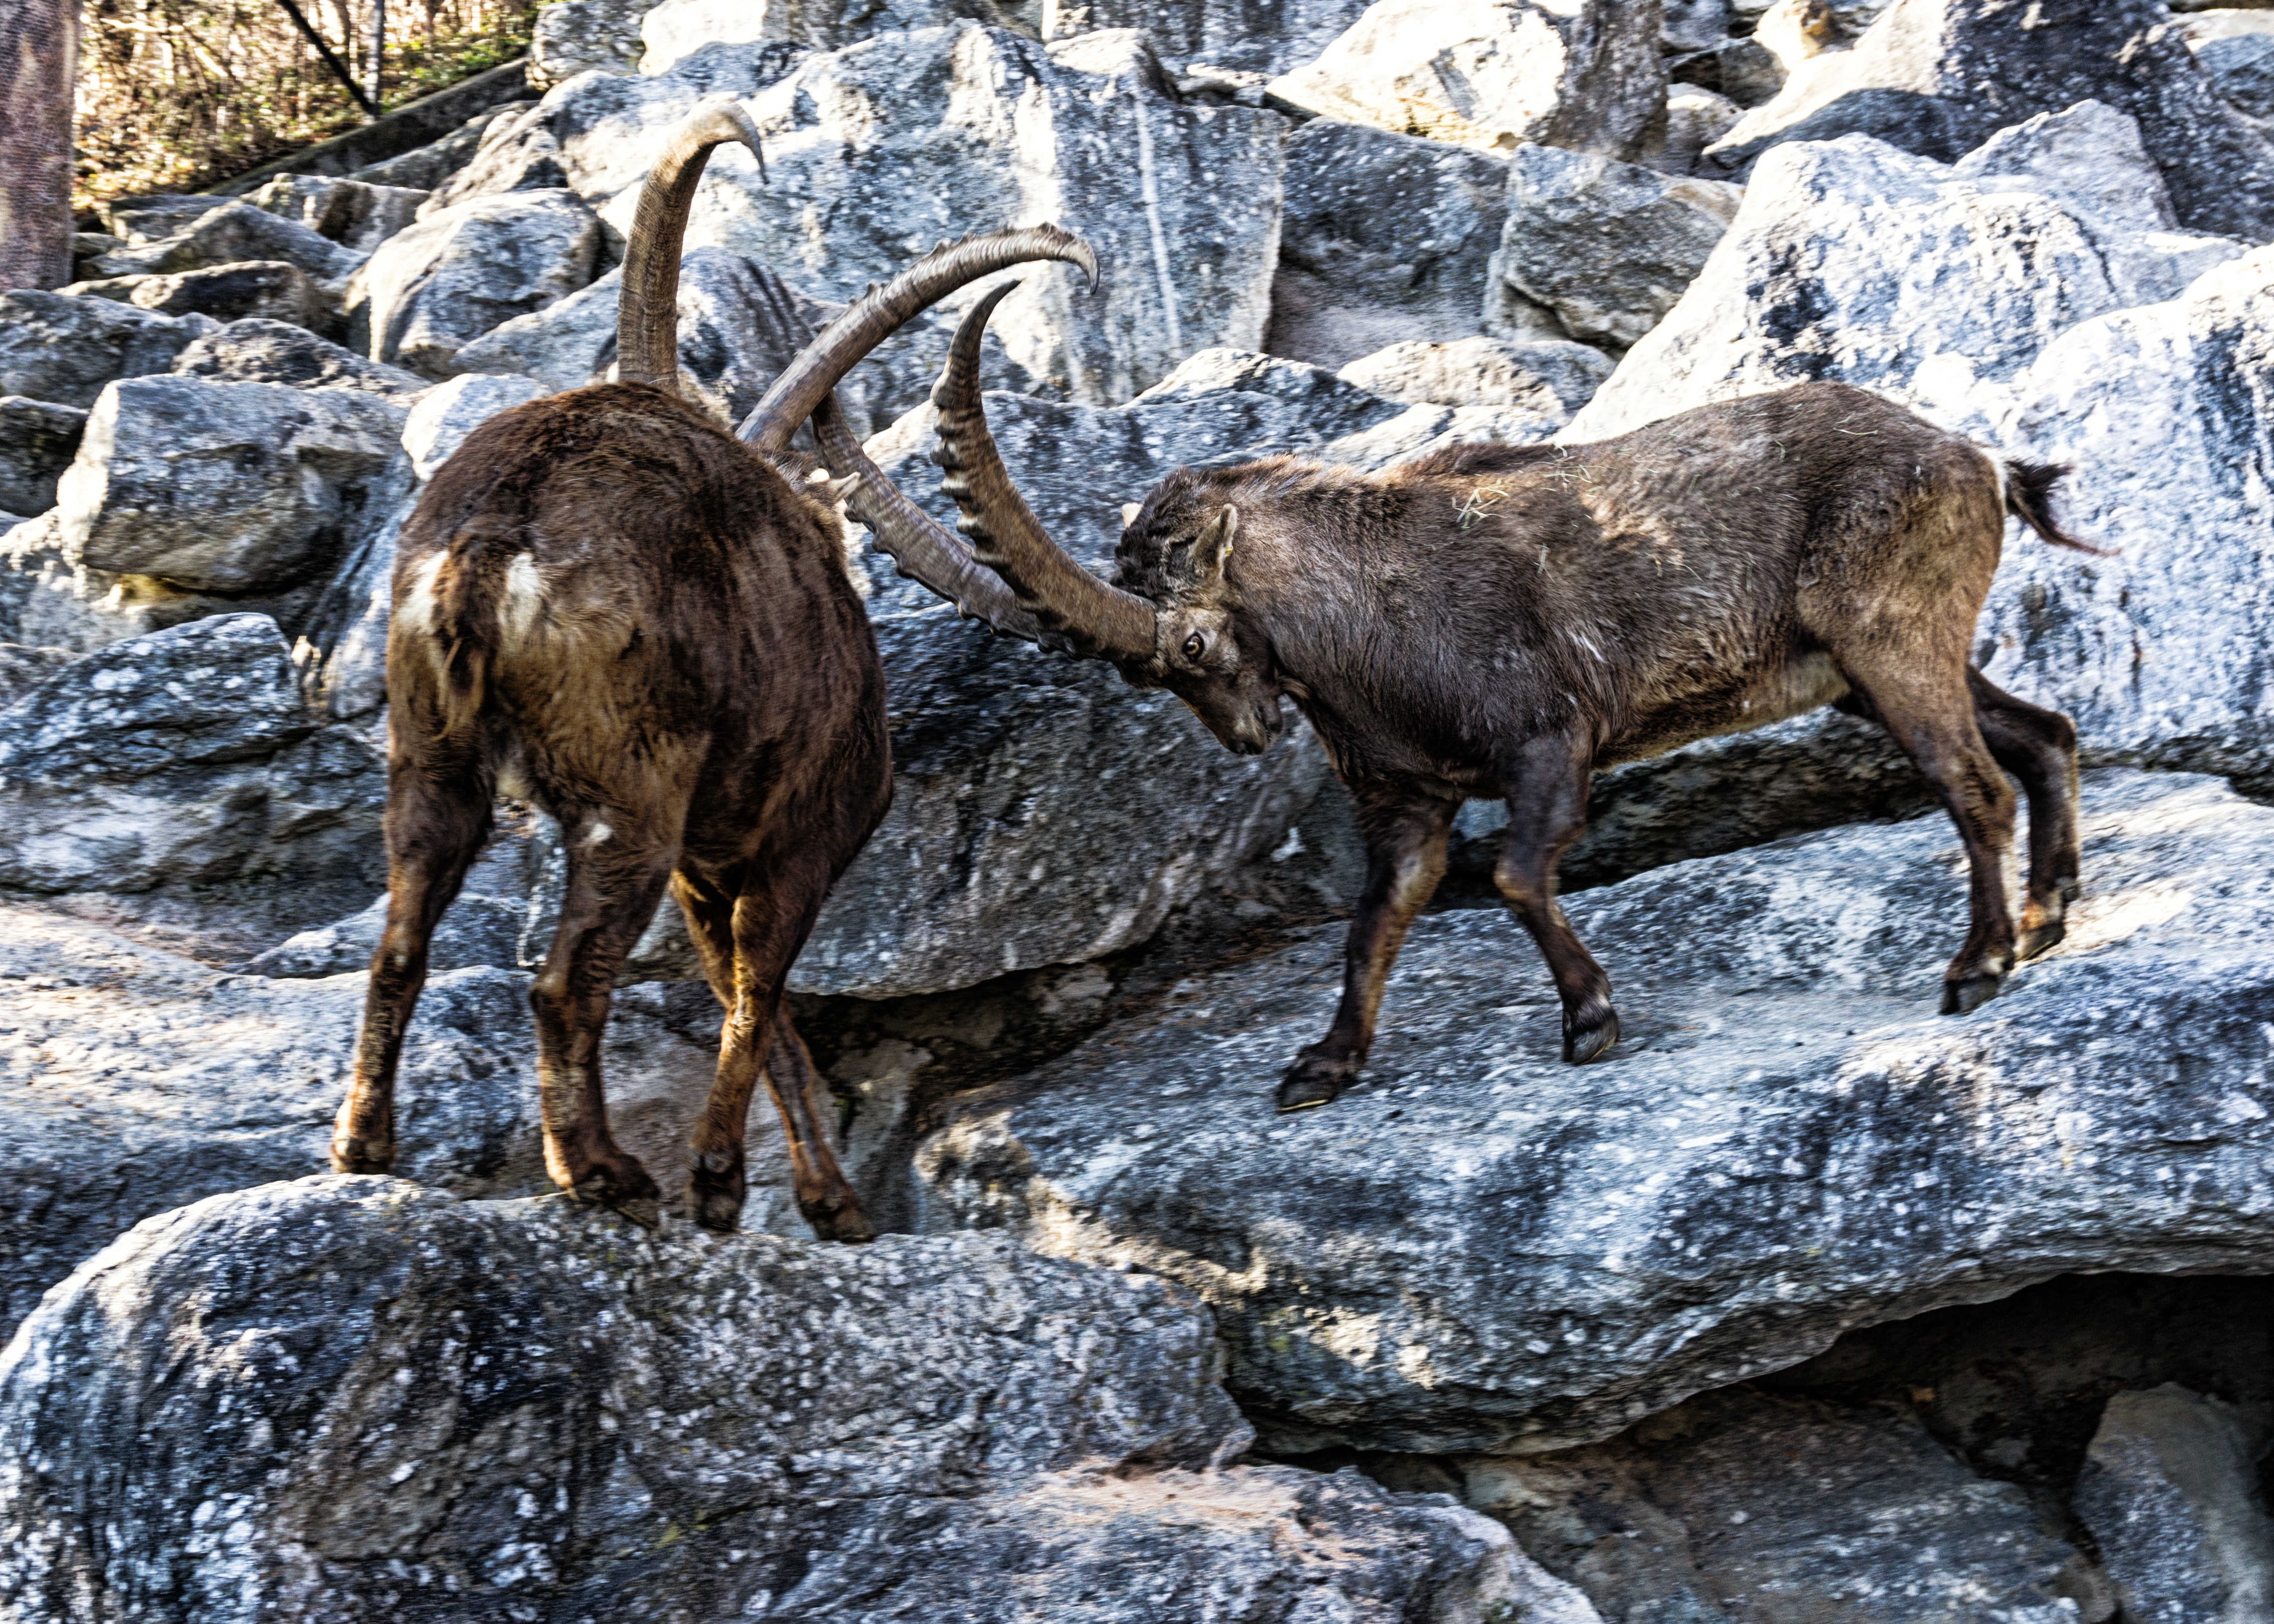
rock, fence, animal, wildlife, deer, horn, mammal, fauna, grey, vertebrate, strong, horns, breeding, bock, elk, mountain animals, capricorn, horned, chamois, bighorn, billy goat billy goat